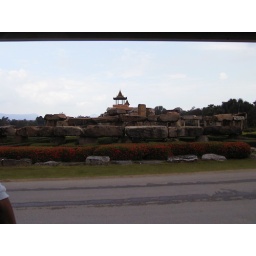
A large tropical garden near Bankok where many species of plants and flowers are raised.